Crib bridge

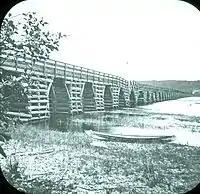
Bridge across Nerepis River at Westfield, 1875

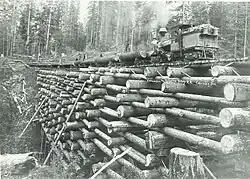
Crib bridge of the Columbia and Nehalem Valley Railroad at McBride Creek

Crib bridges were made from horizontally placed logs. The logs were laid first lengthwise, and then crosswise, in several layers. This consumed more trees than building trestle bridges, but they were easier to build without cranes or rams.